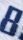
Number: 8